SSZ Stradale

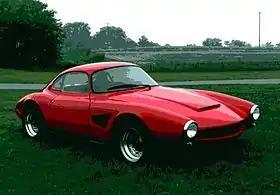
Stradale Mark 1 street version in 1993

The SSZ Stradale is an automobile developed by Tom Zatloukal, an Alfa Romeo racer and restorer, that was produced between 1984 and 1999. SSZ stands for Sprint Speciale Zatloukal. Based on the Giulietta SS, the aim was to produce a high-performance version with a lightweight and wider body than the standard production SS.